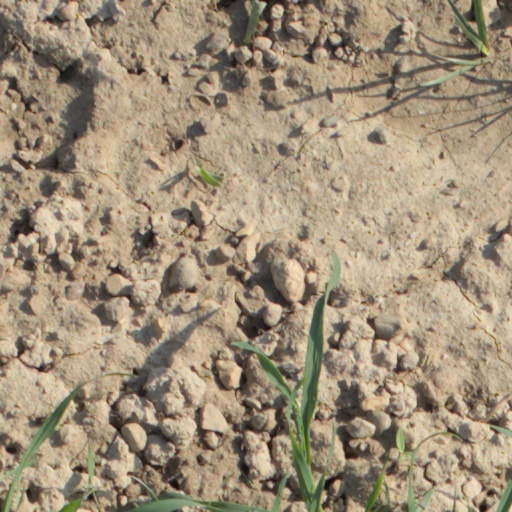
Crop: wheat